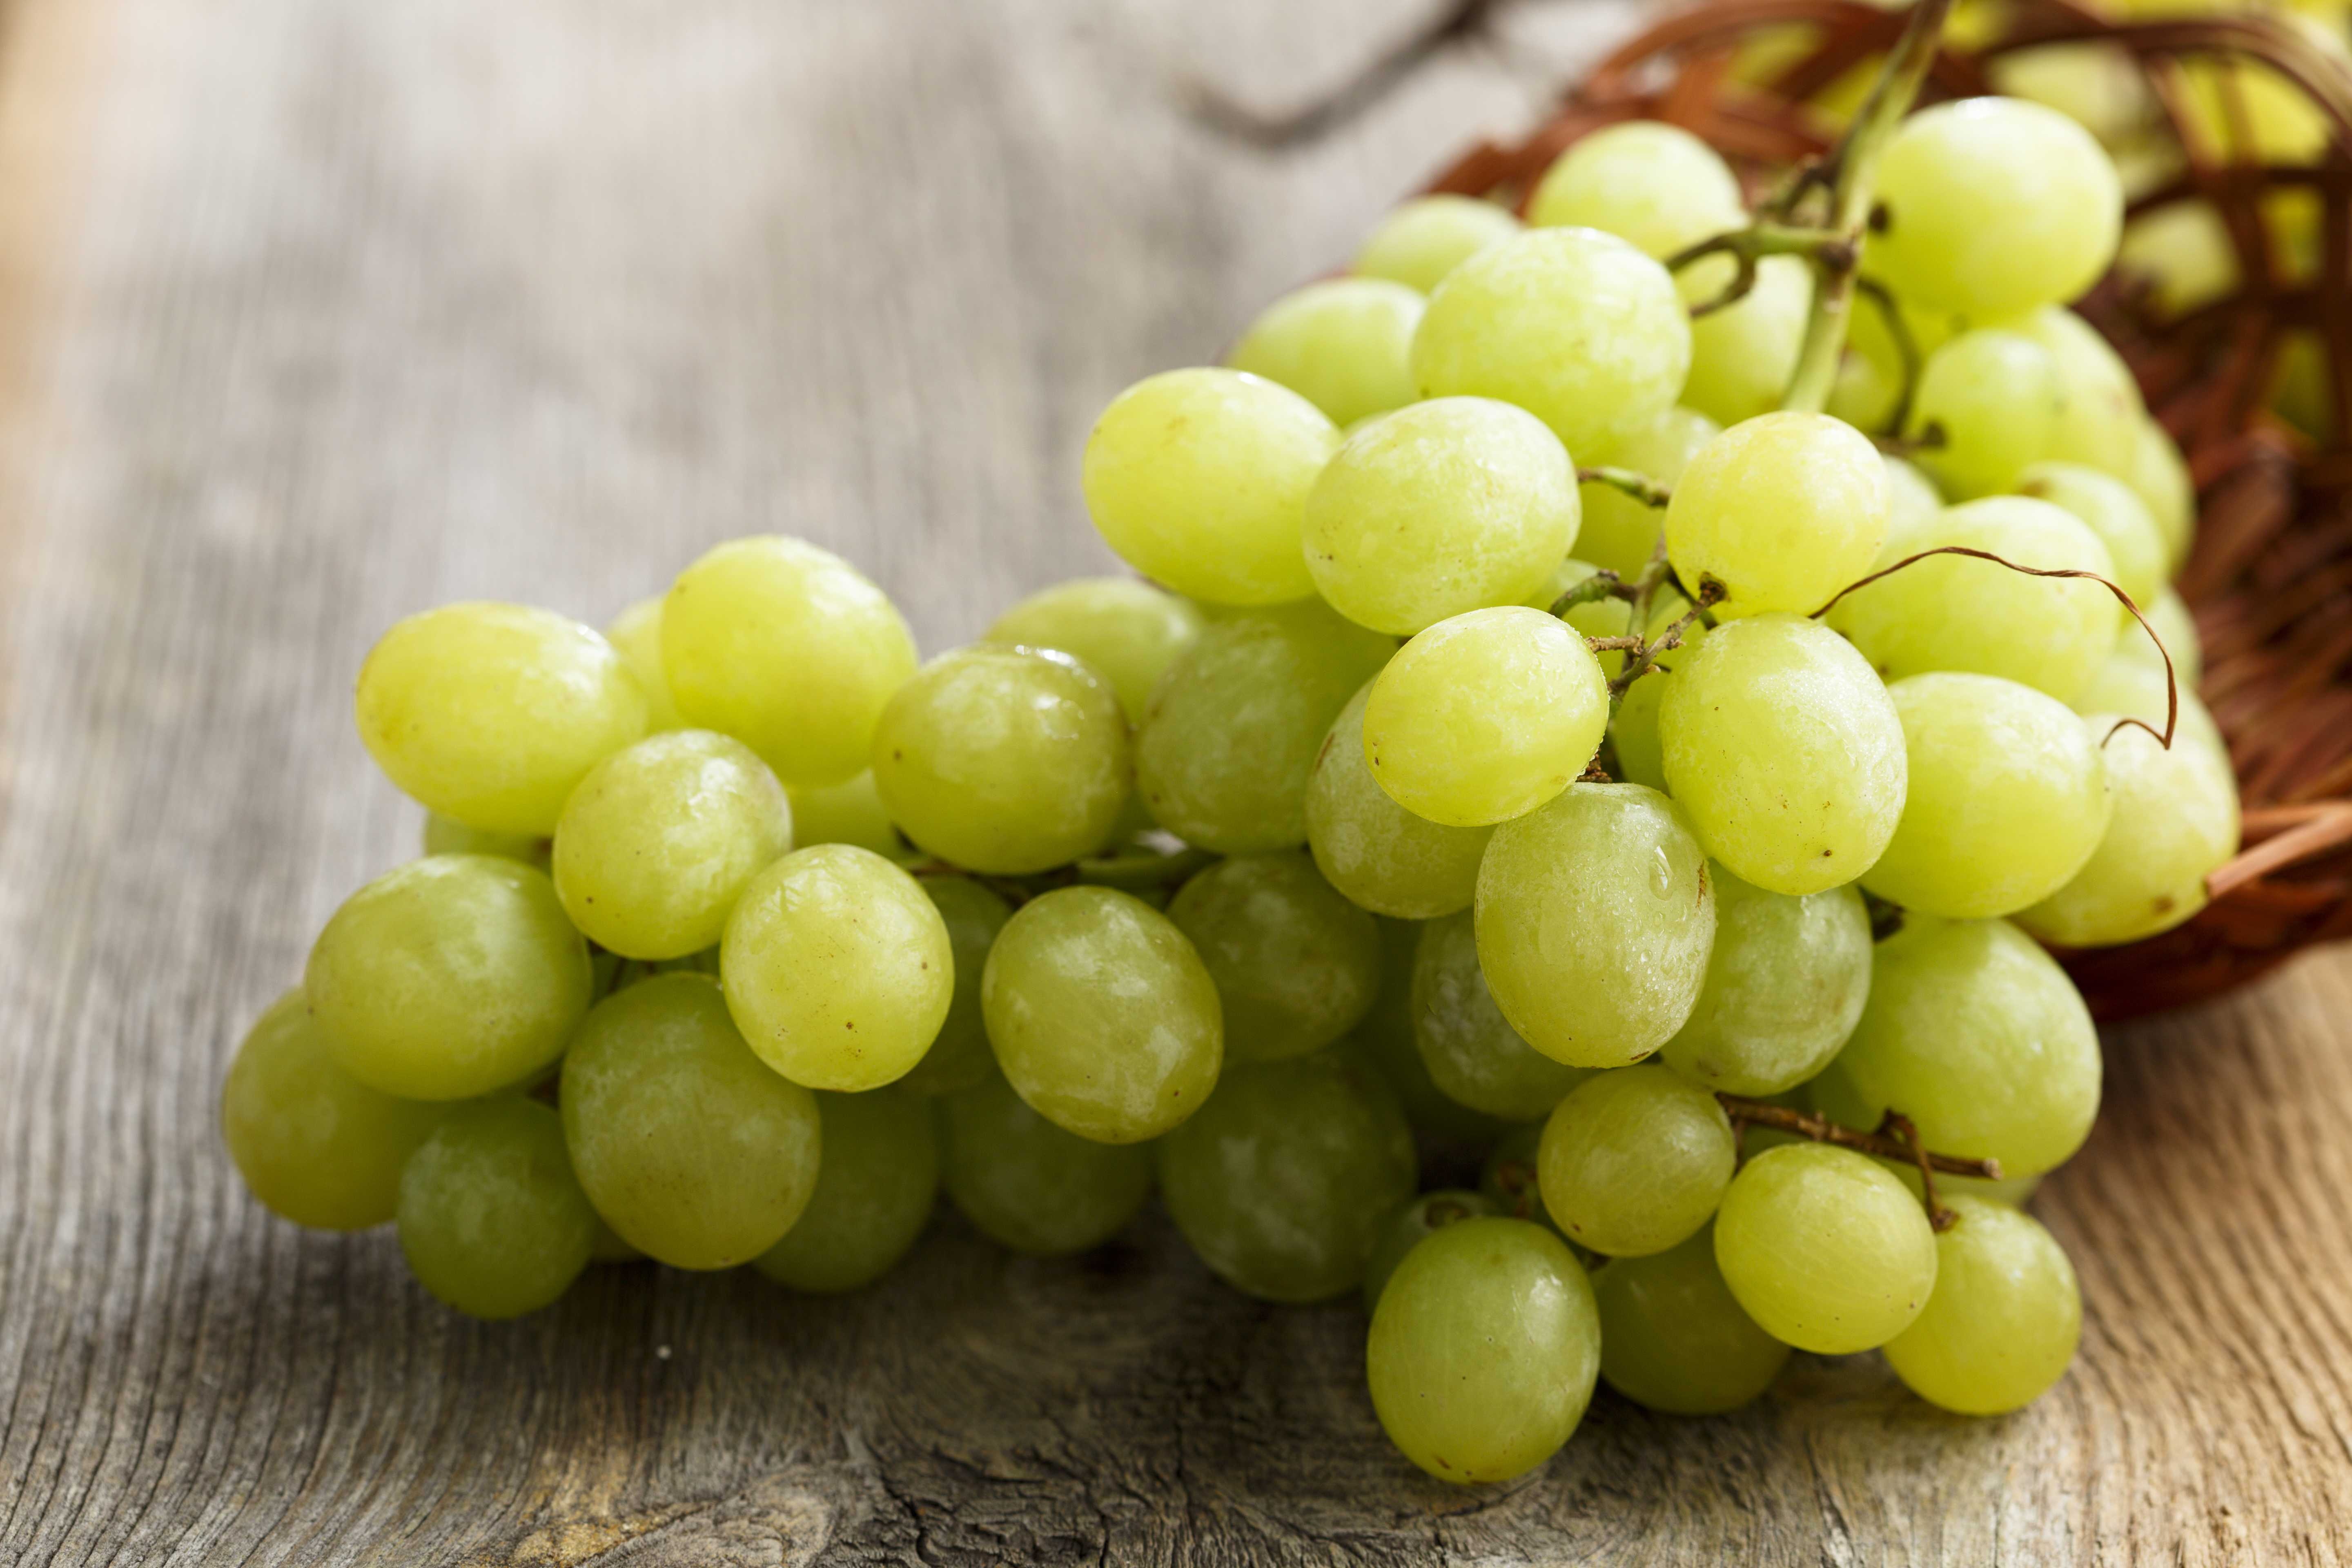
Label: Grapes